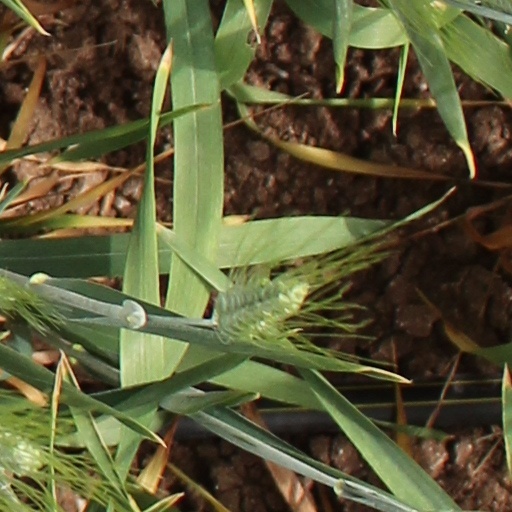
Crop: wheat